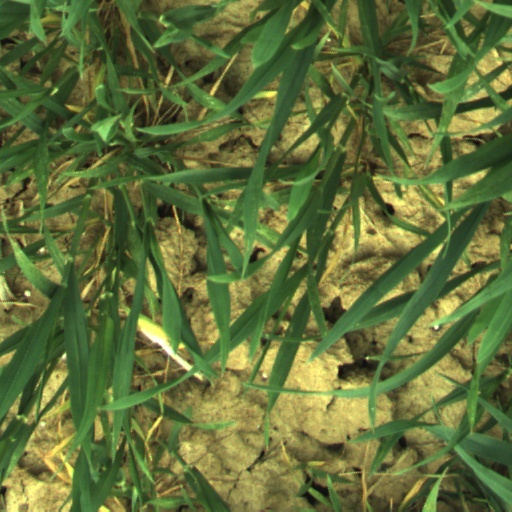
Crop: wheat